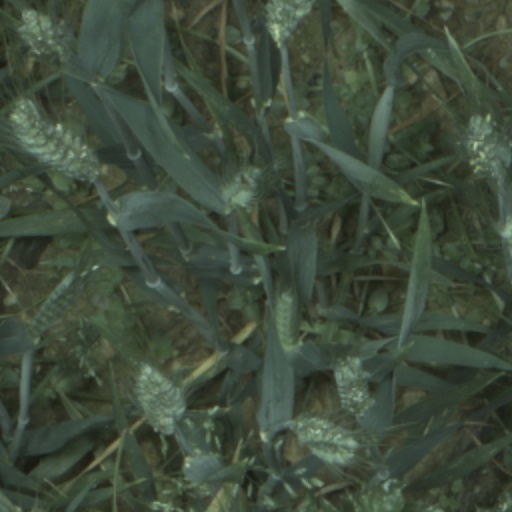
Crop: wheat